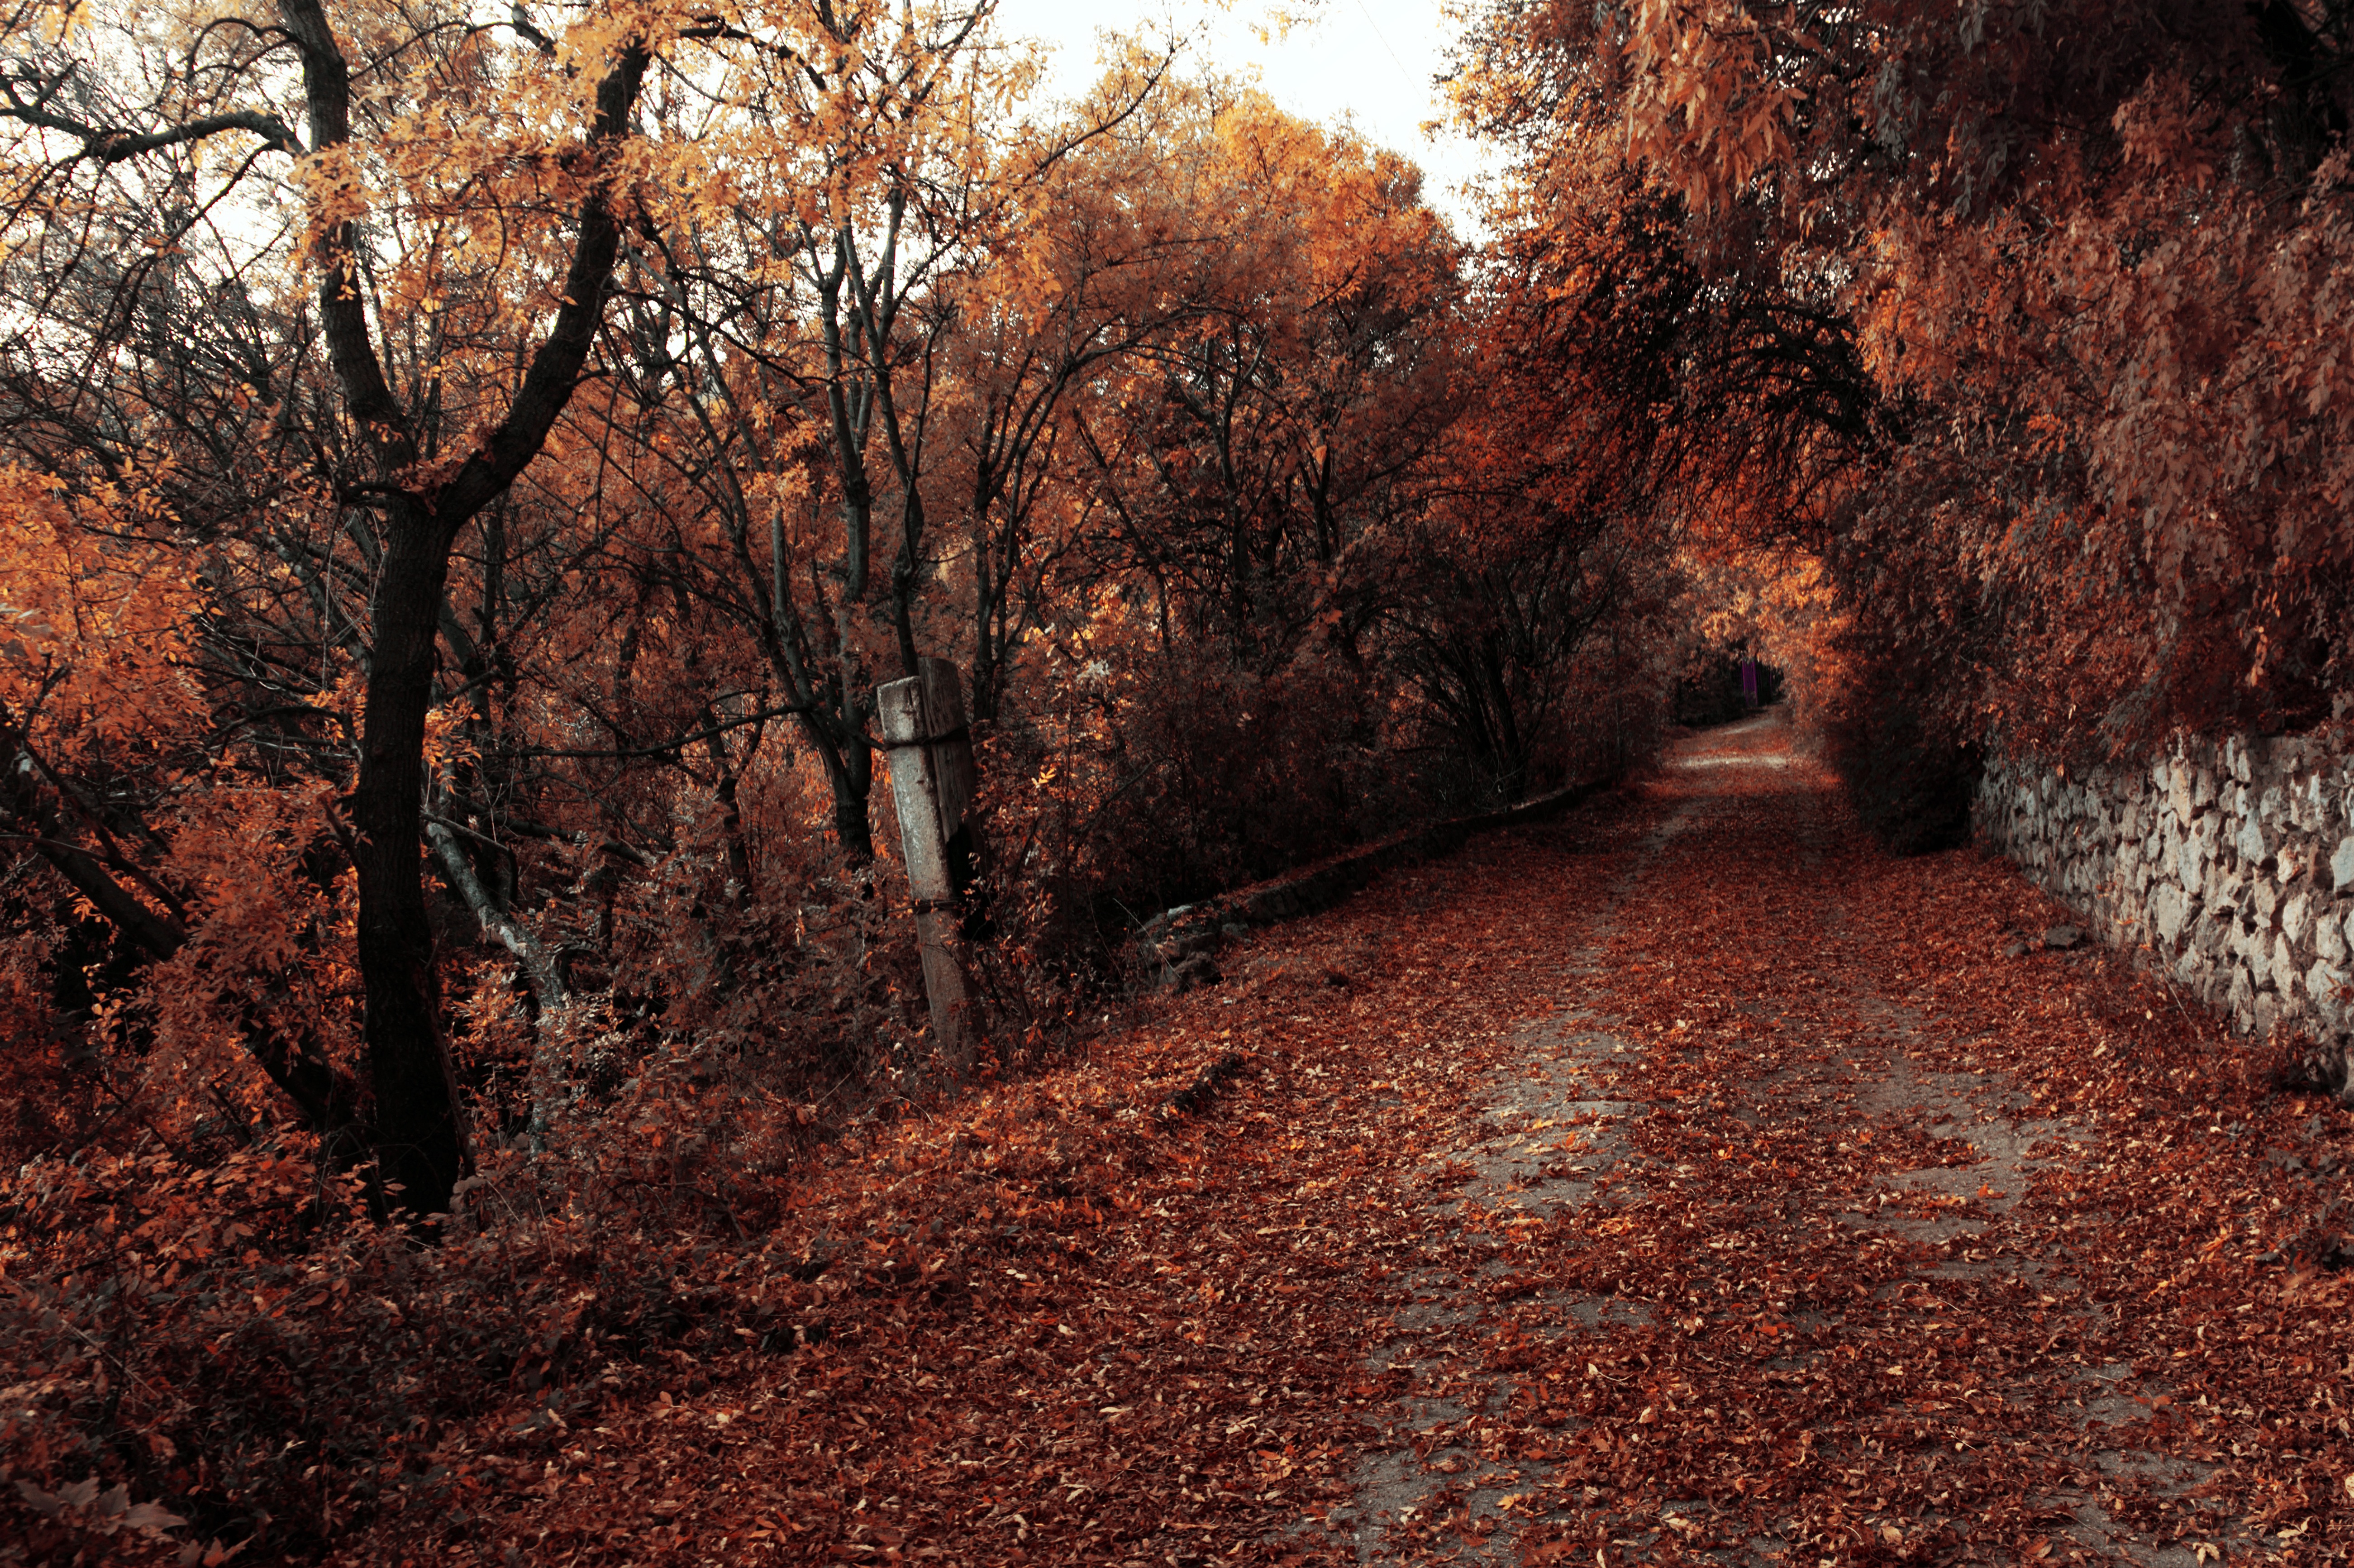
landscape, tree, nature, forest, branch, winter, plant, sunlight, morning, leaf, frost, autumn, soil, season, woodland, habitat, natural environment, woody plant